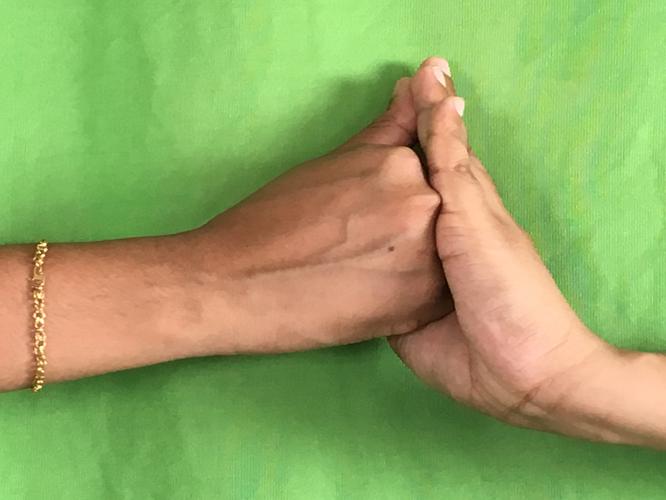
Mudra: Shanka
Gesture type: double_hand